Tekkeköy

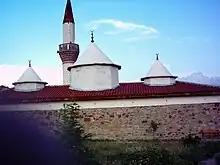
Bacım Sultan Türbesi Tekke

The first rock graves of the Bronze period are located between the Altınkaya and Ökse neighborhoods. Although placed high in the cliffs of a deep valley, the graves were plundered by previous civilizations and therefore have no findings in them.